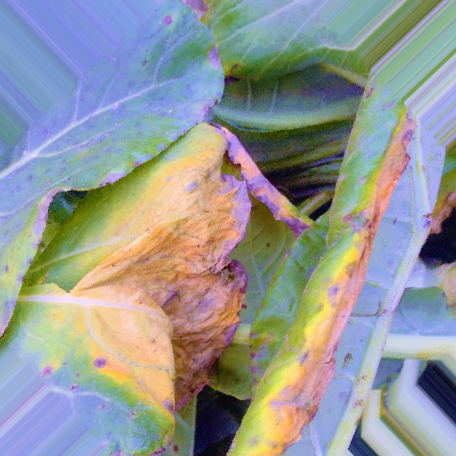
Label: Downy Mildew